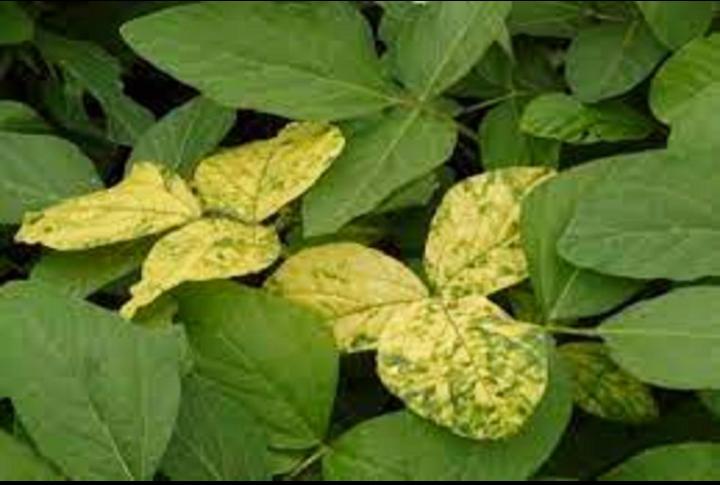
Plant: Soybean
Disease: soybean mosaic